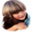
Label: girl